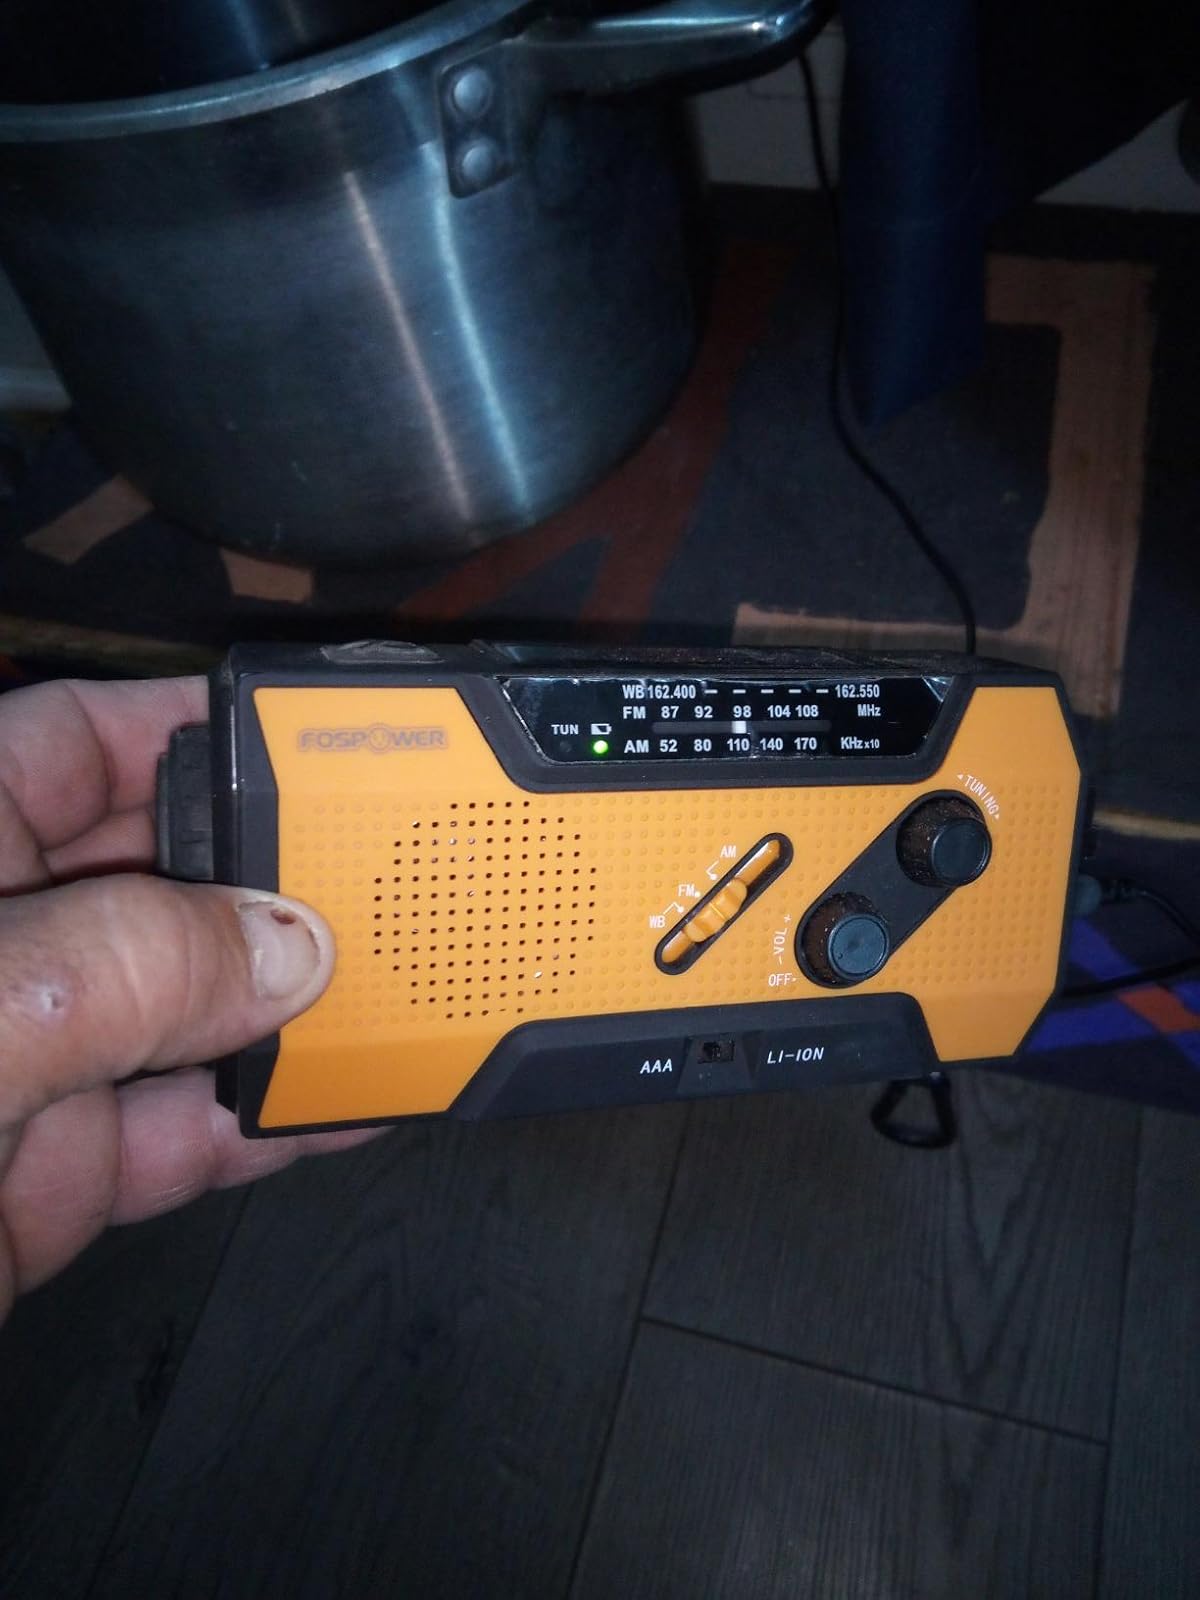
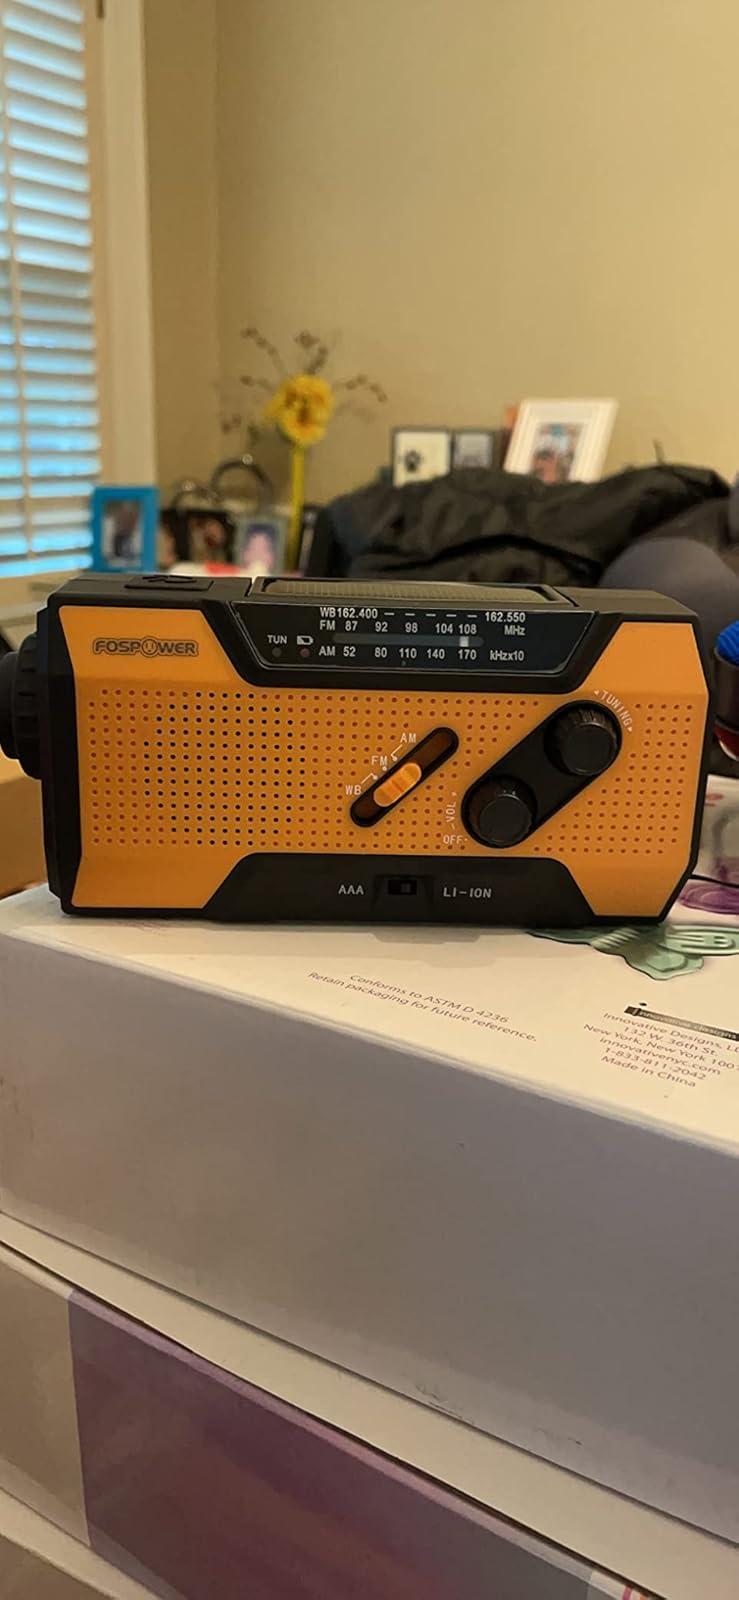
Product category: radio
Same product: yes